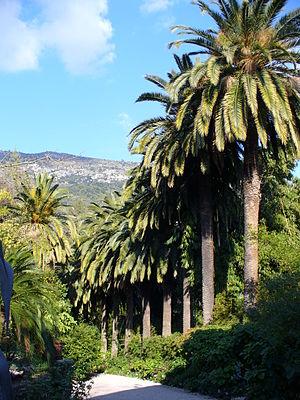
Jardin botanique du Val Rahmeh, Menton, France
La commune de Menton, comprend de nombreux parcs et jardins. La plupart se trouvent à l’est de la ville protégée par les falaises dites des Balzi Rossi. Les visites guidées de ses jardins se réservent au Service du Patrimoine.